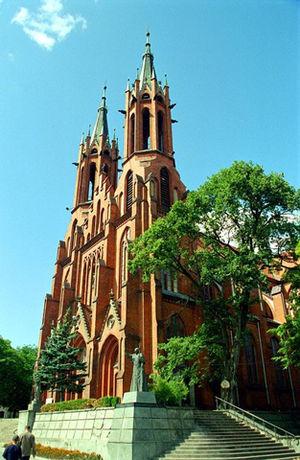
L'archidiocèse de Białystok est l'un des 14 archevêchés de Pologne. Son siège est situé à Białystok.